Dorset Regiment

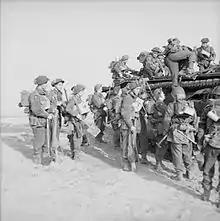
Men of the 5th Battalion, Dorsetshire Regiment climb into a Buffalo in preparation for crossing the Rhine, Germany, 28 March 1945.

The 4th Battalion was an original 1st Line TA unit and, in 1939, raised a 2nd Line duplicate, the 5th Battalion, when the Territorial Army was doubled in size prior to the commencement of the war. The 4th and 5th Battalions were both part of 130th Infantry Brigade in the 43rd (Wessex) Infantry Division, participating in the Normandy Campaign, Operation Market Garden and the Rhine Crossing.